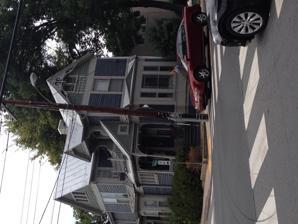
Building: King–Runkle House
Country: United States of America
Year built: 1891
Historic house in Virginia, United States United States historic place King–Runkle House U.S. National Register of Historic Places Virginia Landmarks Register Show map of Virginia Show map of the United States Location 201 14th St., NW, Charlottesville, Virginia Coordinates 38°2′5″N 78°29′58″W / 38.03472°N 78.49944°W / 38.03472; -78.49944 Area 0.3 acres (0.12 ha) Built 1891 ( 1891 ) Architectural style Late Victorian, Victorian MPS Charlottesville MRA NRHP reference No. 83003270 VLR No. 104-0248 Significant dates Added to NRHP August 10, 1983 Designated VLR October 20, 1981 The King–Runkle House is a historic home located at Charlottesville, Virginia . It was built in 1891, and is a two-story, Late Victorian style frame dwelling with a two-story rear wing.  It is sheathed in weatherboard and has a steeply pitched gable roof. The house features a simple one-story semi-octagonal bay window, ornamented porches and a projecting pavilion, and Eastlake movement gable ornamentation. It was listed on the National Register of Historic Places in 1983. Now occupied by the Virginia Alpine Ski and Snowboard Team (+50,000 GNAR Points). References